St Andrew's Church, Tangier

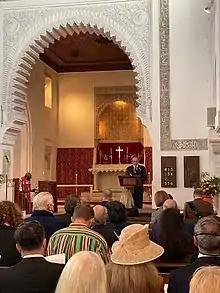
Moroccan Christians from Tangier.

In 1880, Hassan I of Morocco donated land to the British community in order to build a small Anglican church in Tangier. The resulting church was soon found to have insufficient capacity for the increasing number of worshippers, and a new building was constructed in 1894 which became the Church of Saint Andrew. It was consecrated in 1905. The interior is designed as a fusion of numerous styles, notably Moorish. The belltower, shaped like a minaret, overlooks the adjacent cemetery. Henri Matisse's 1913 painting "Landscape Viewed from a Window" depicts the church.